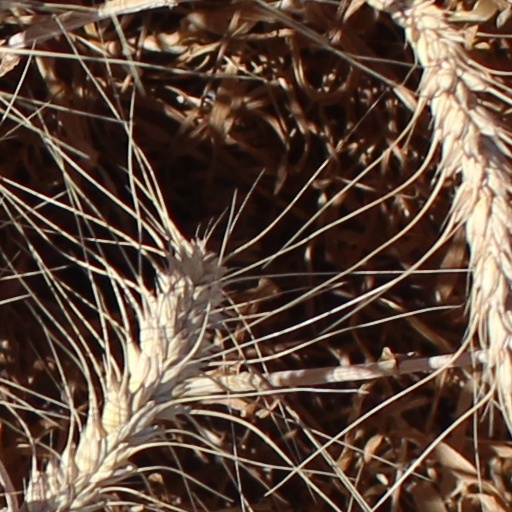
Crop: wheat